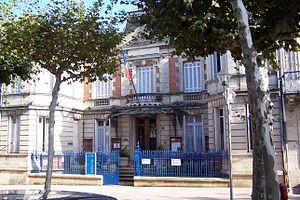
Mairie de Langon (Gironde, France)
Langon est une commune du Sud-Ouest de la France, située dans le département de la Gironde et dans la région Nouvelle-Aquitaine. Elle est le chef-lieu d'un arrondissement.